Ellipsocephalus

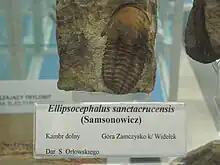
"Ellipsocephalus sanctacrucensis"

"Ellipsocephalus" is approximately oval in shape and markedly convex. It has opistoparian facial sutures that are directed slightly outward from both front and back of the eyes. The glabella has approximately parallel, slightly concave sides and is rounded frontally. Lateral furrows are indiscernible, as is the occipital ring. The palpebral lobes are not distinctly separated from the narrow occular ridges. The preglabellar field is somewhat inflated and librigenae are half as wide as the fixigenae. Some species have genal spines (as in "E. sanctacrucensis"), whereas in the most common species ("E. hoffi") the genae lack spines and are only slightly angular posterolaterally. "Ellipsocephalus" has 12 thoracic segments and the pygidium is four times wider than long.